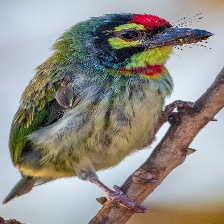
Species: COPPERSMITH BARBET
Scientific name: MEGALAIMA HAEMACEPHALA